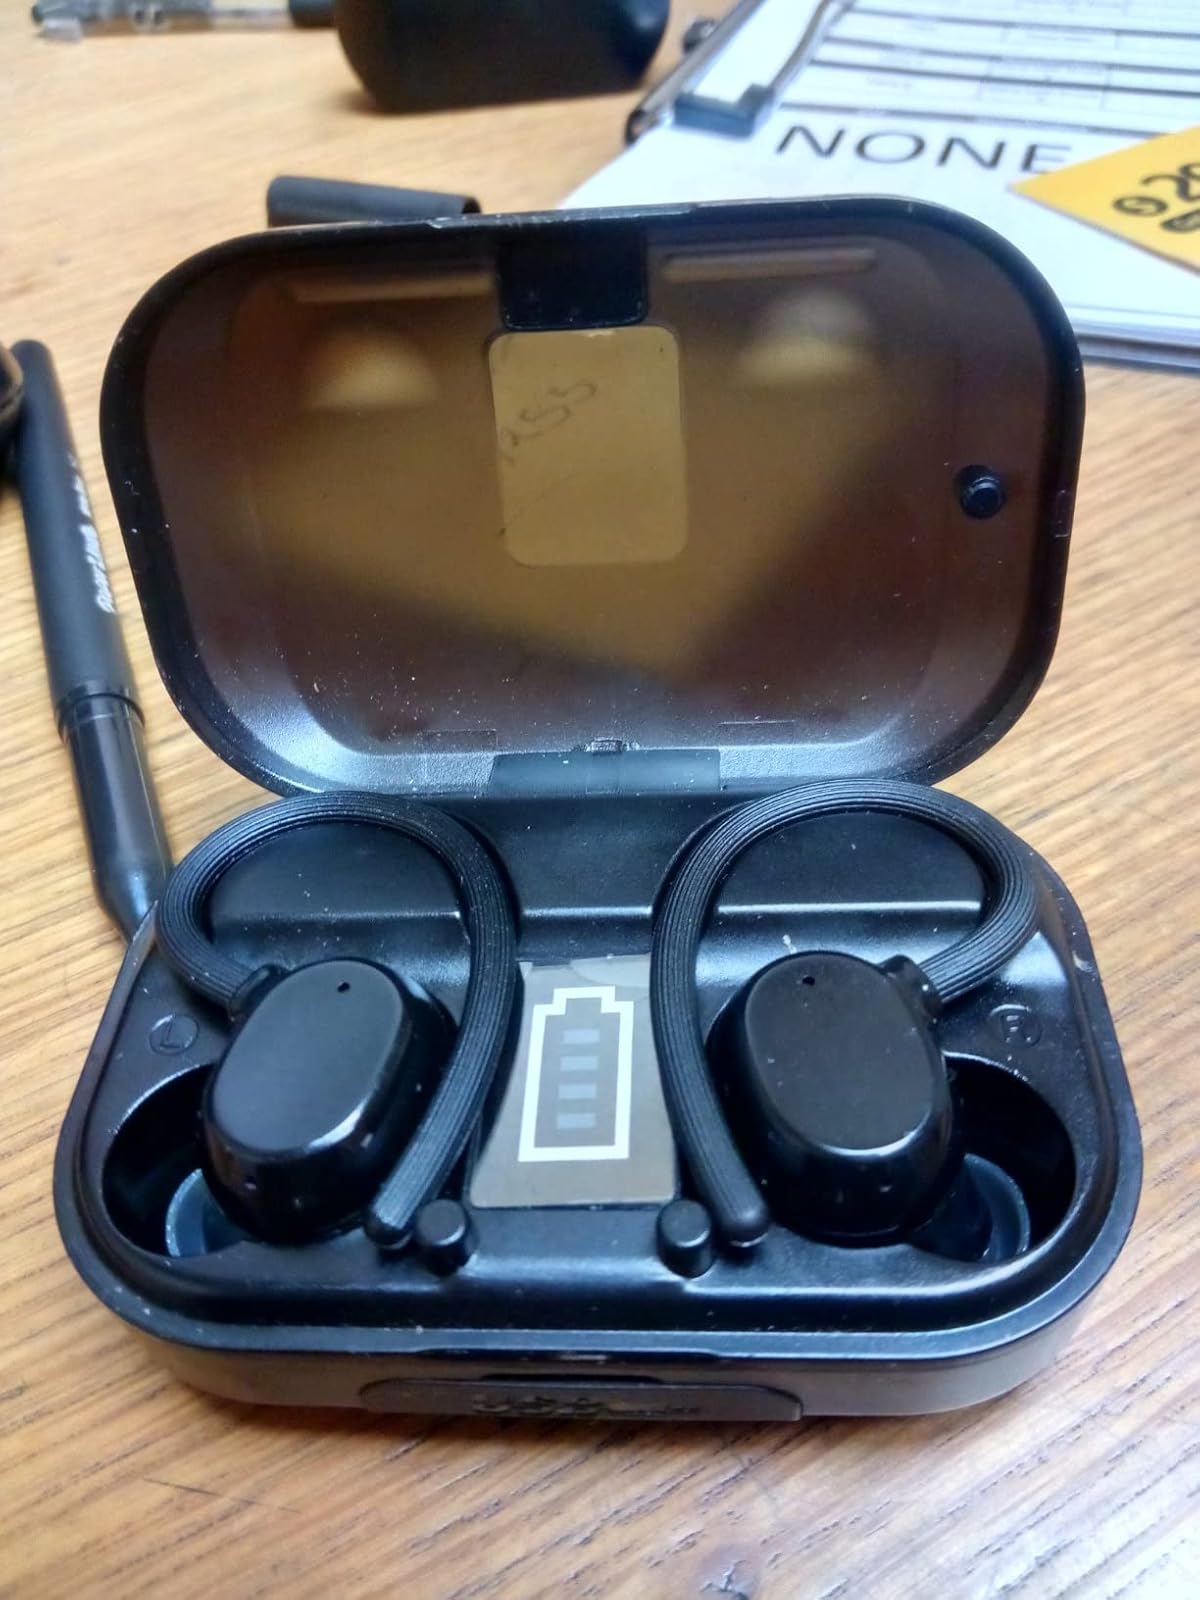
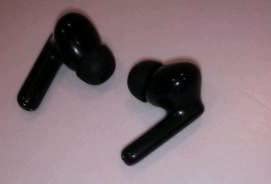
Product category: earbuds
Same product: no